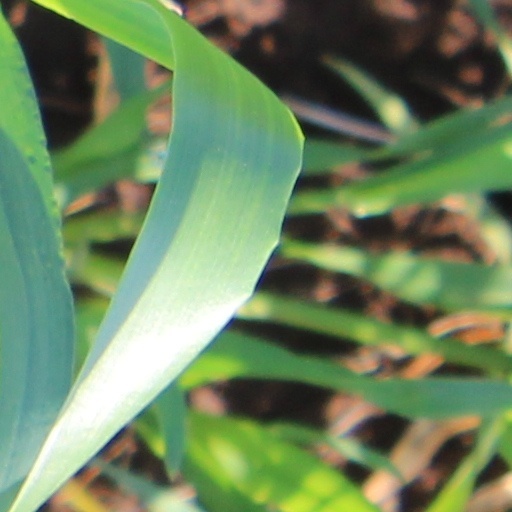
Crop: wheat